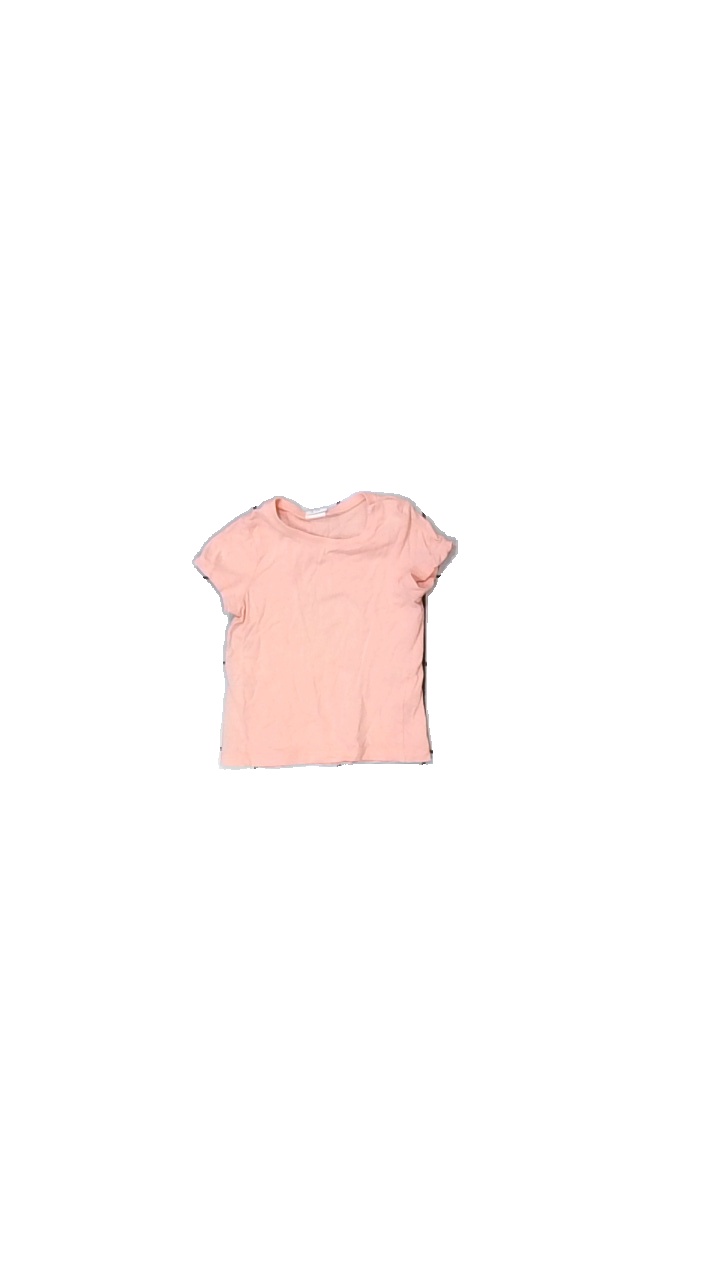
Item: T-shirt (Ladies)
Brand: H&m
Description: rosa t-shirt med lite sned söm
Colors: Pink
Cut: Regular
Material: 100% cotton
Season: All
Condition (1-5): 4
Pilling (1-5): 5
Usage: Reuse
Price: <50